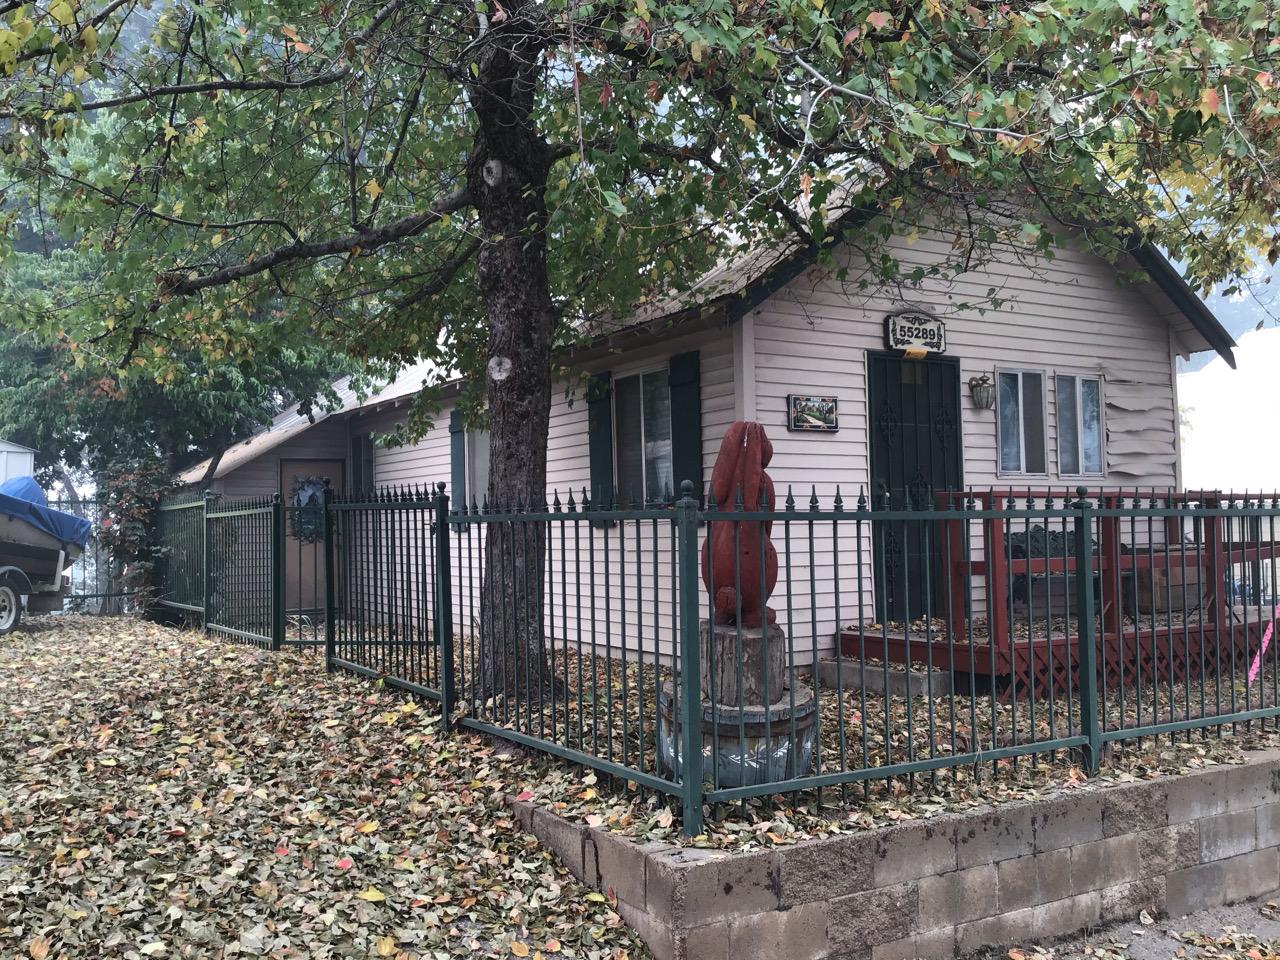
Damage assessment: minor